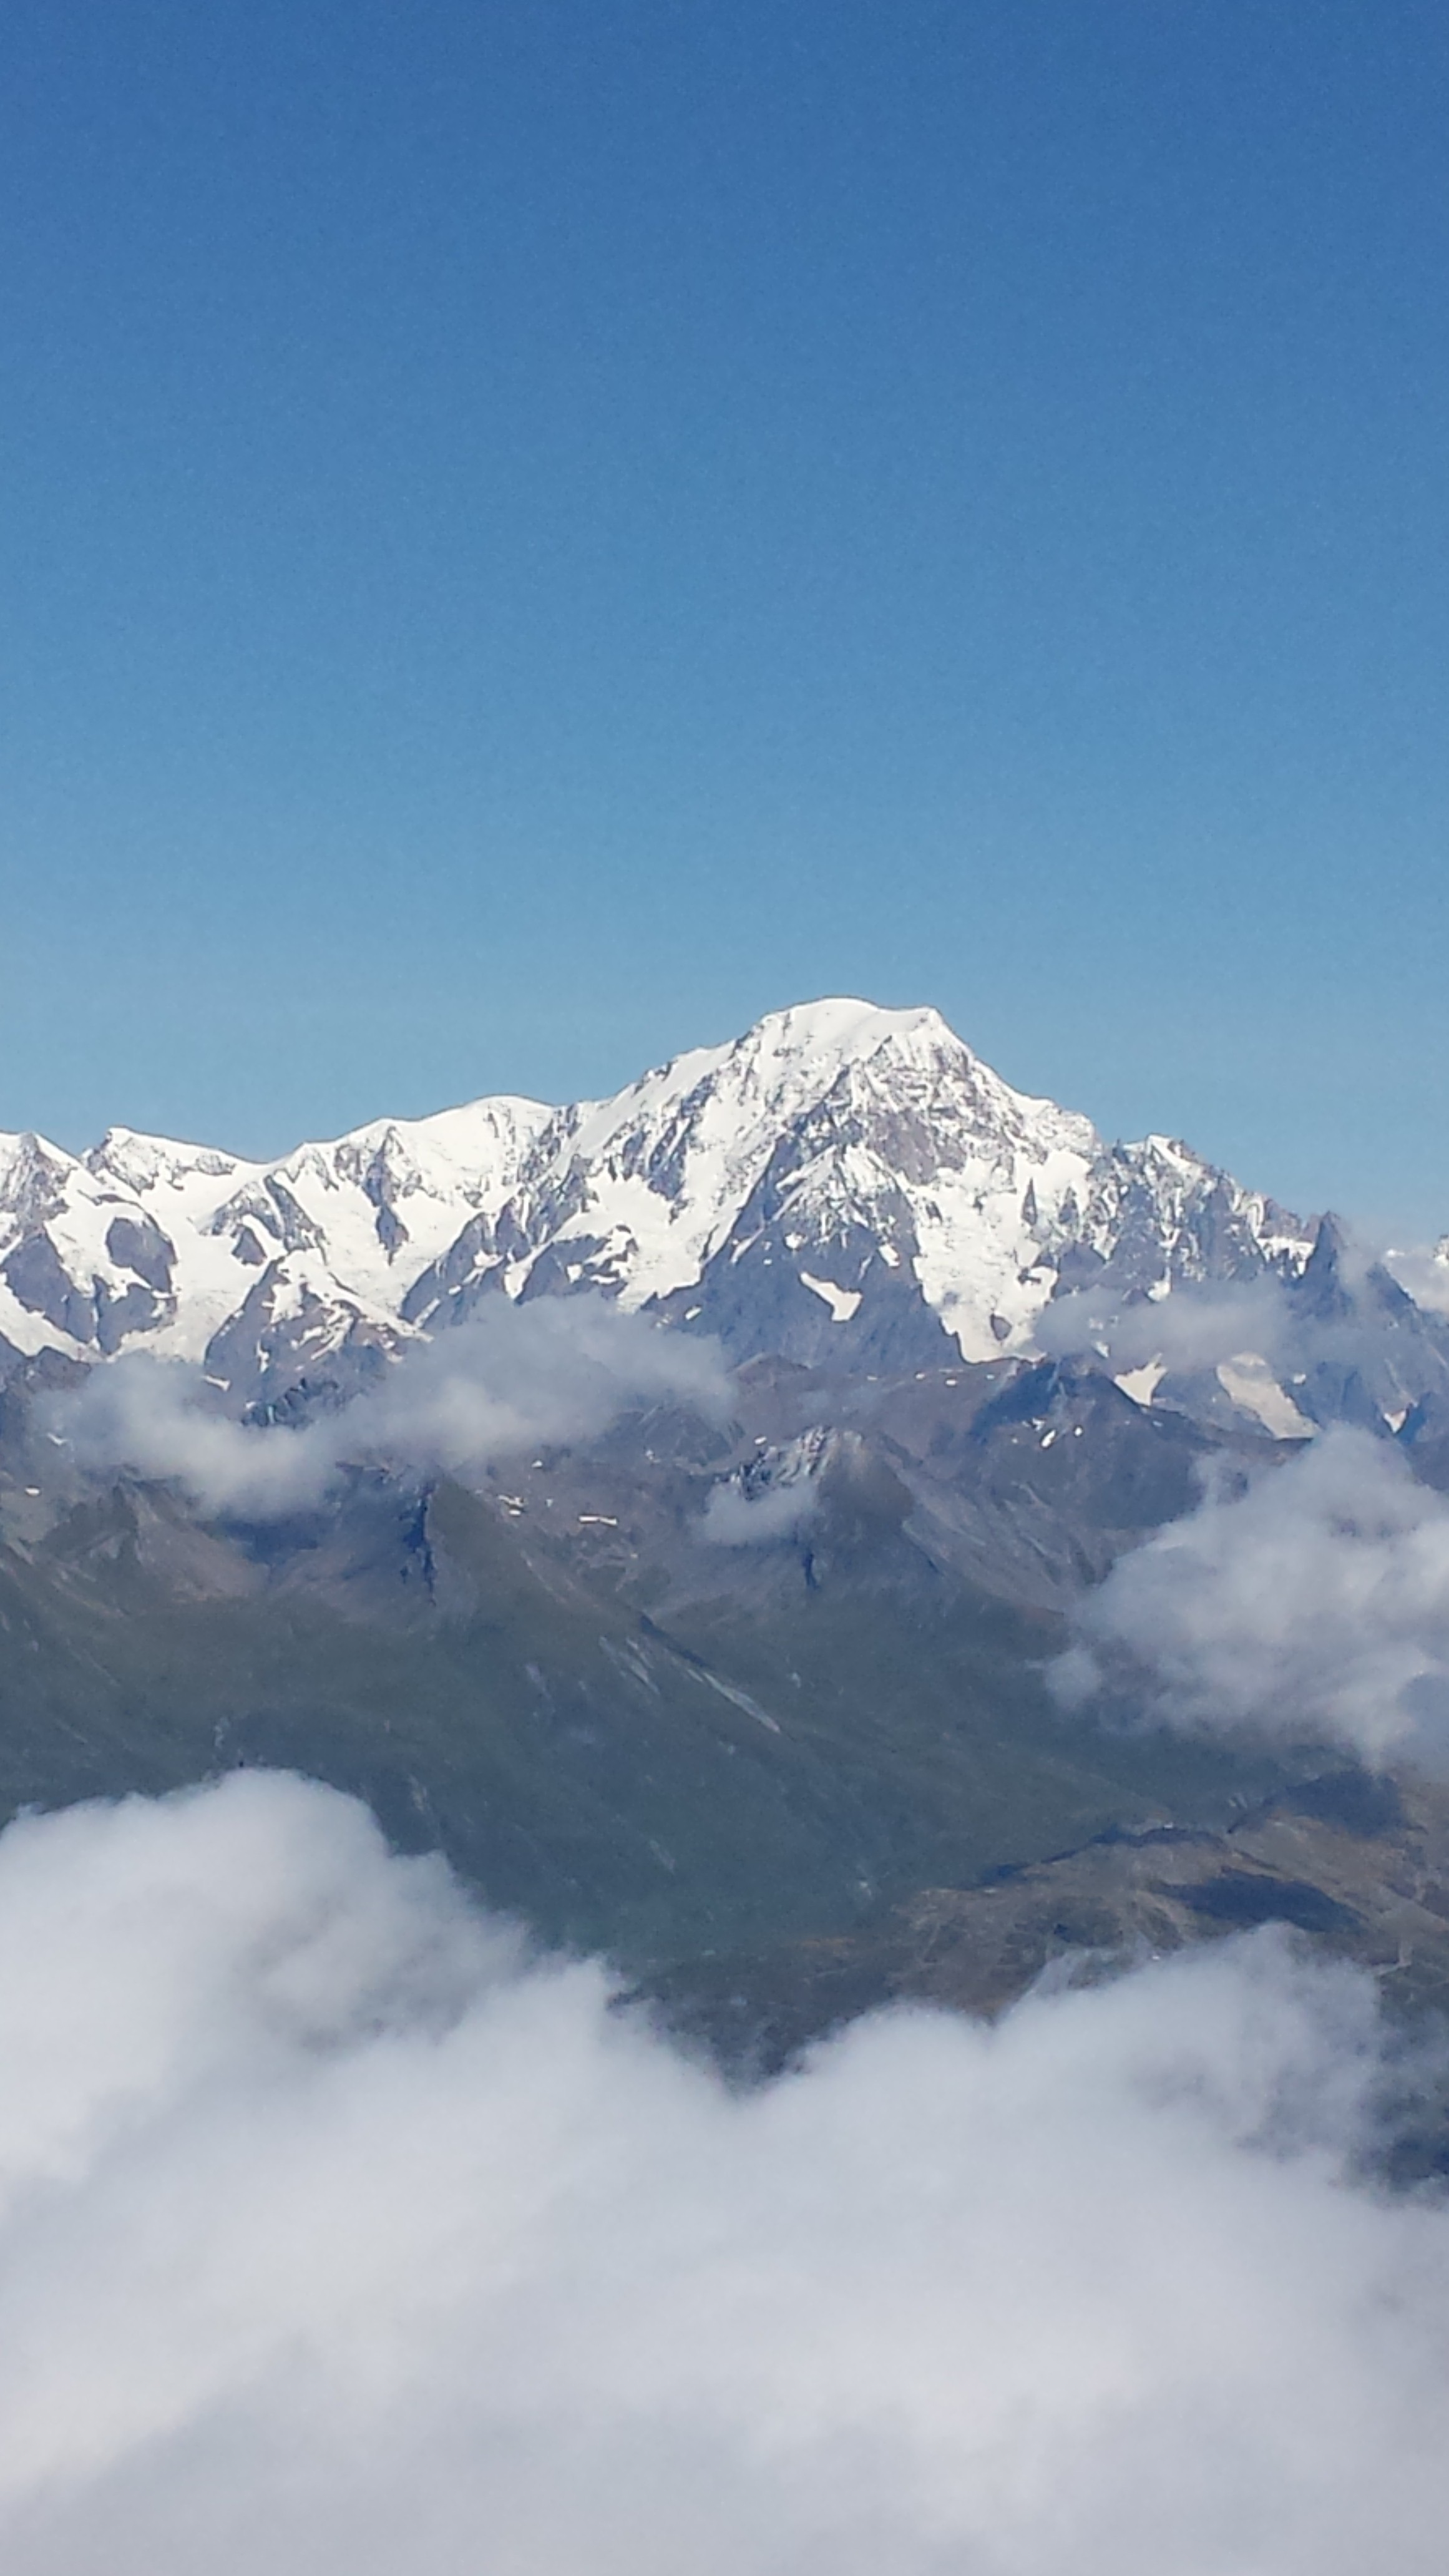
mountain, snow, winter, cloud, sky, mountain range, france, weather, season, ridge, summit, mont blanc, alps, plateau, landform, geographical feature, mountainous landforms